Chatham Dockyard

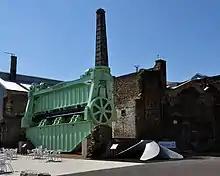
Plate-bending roller, installed in No 5 Machine Shop in 1913 and now preserved at the Historic Dockyard.

Following the appointment of Robert Seppings as Master Shipwright in 1804, iron began to be introduced into the structure of ships being built at Chatham; the following year work began on a new, much larger smithery, commissioned by Samuel Bentham, designed by Edward Holl and fitted out by John Rennie. Among other things, the use of iron in ship construction enabled larger vessels to be built, and between 1836 and 1851 Chatham gained five new covered slipways, much larger in scale than the ones they replaced. (The covering of Chatham's slipways and dry docks, to protect the woodwork of ships as they were built or repaired, had begun with No.2 Slip and No.1 Dock in 1817).